William Tong (minister)

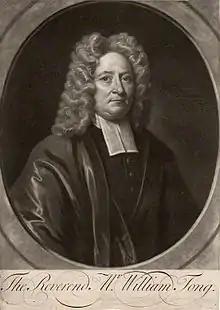
William Tong, engraving by John Simon from a portrait by John Wollaston.

He was born on 24 June 1662, probably at Eccles near Manchester, where his father (a relative of Robert Warton Hall) was buried. His mother was early left a widow with three children. Tong began his education with a view to the law, but his mother's influence turned him to the ministry. He entered the Rathmell Academy of Richard Frankland, then at Natland, on 2 March 1681, and was Frankland's most distinguished student.